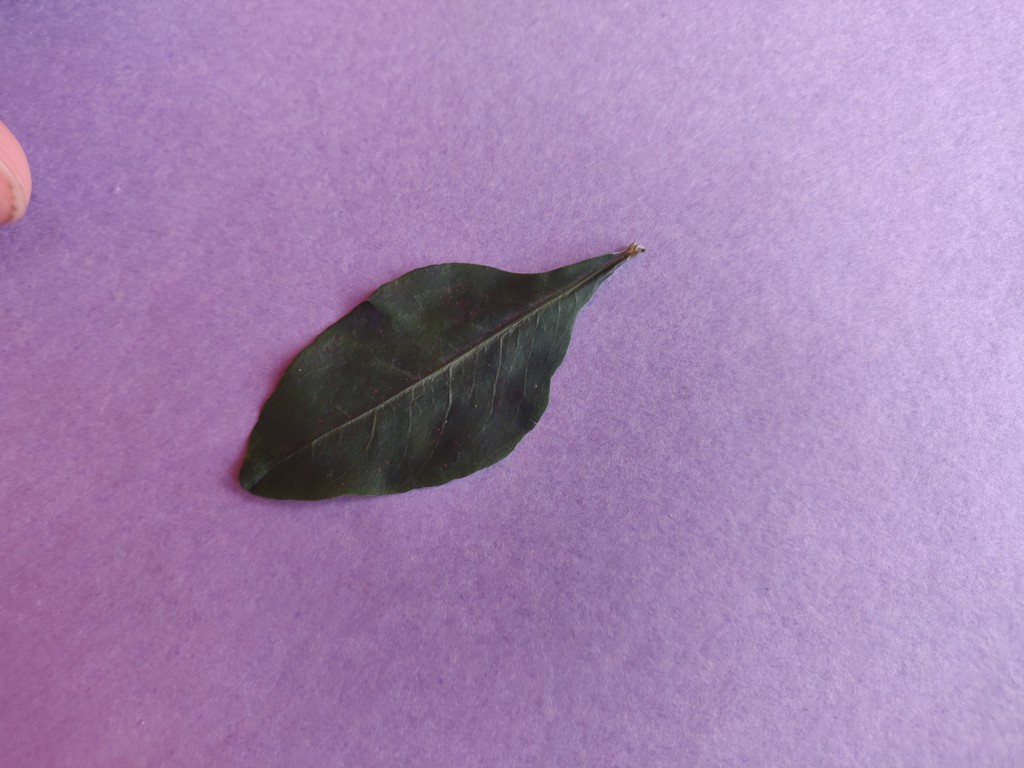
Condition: Healthy
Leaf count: single
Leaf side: front